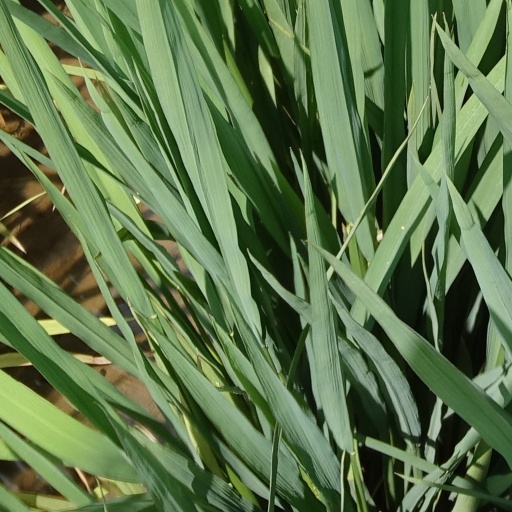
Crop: rice